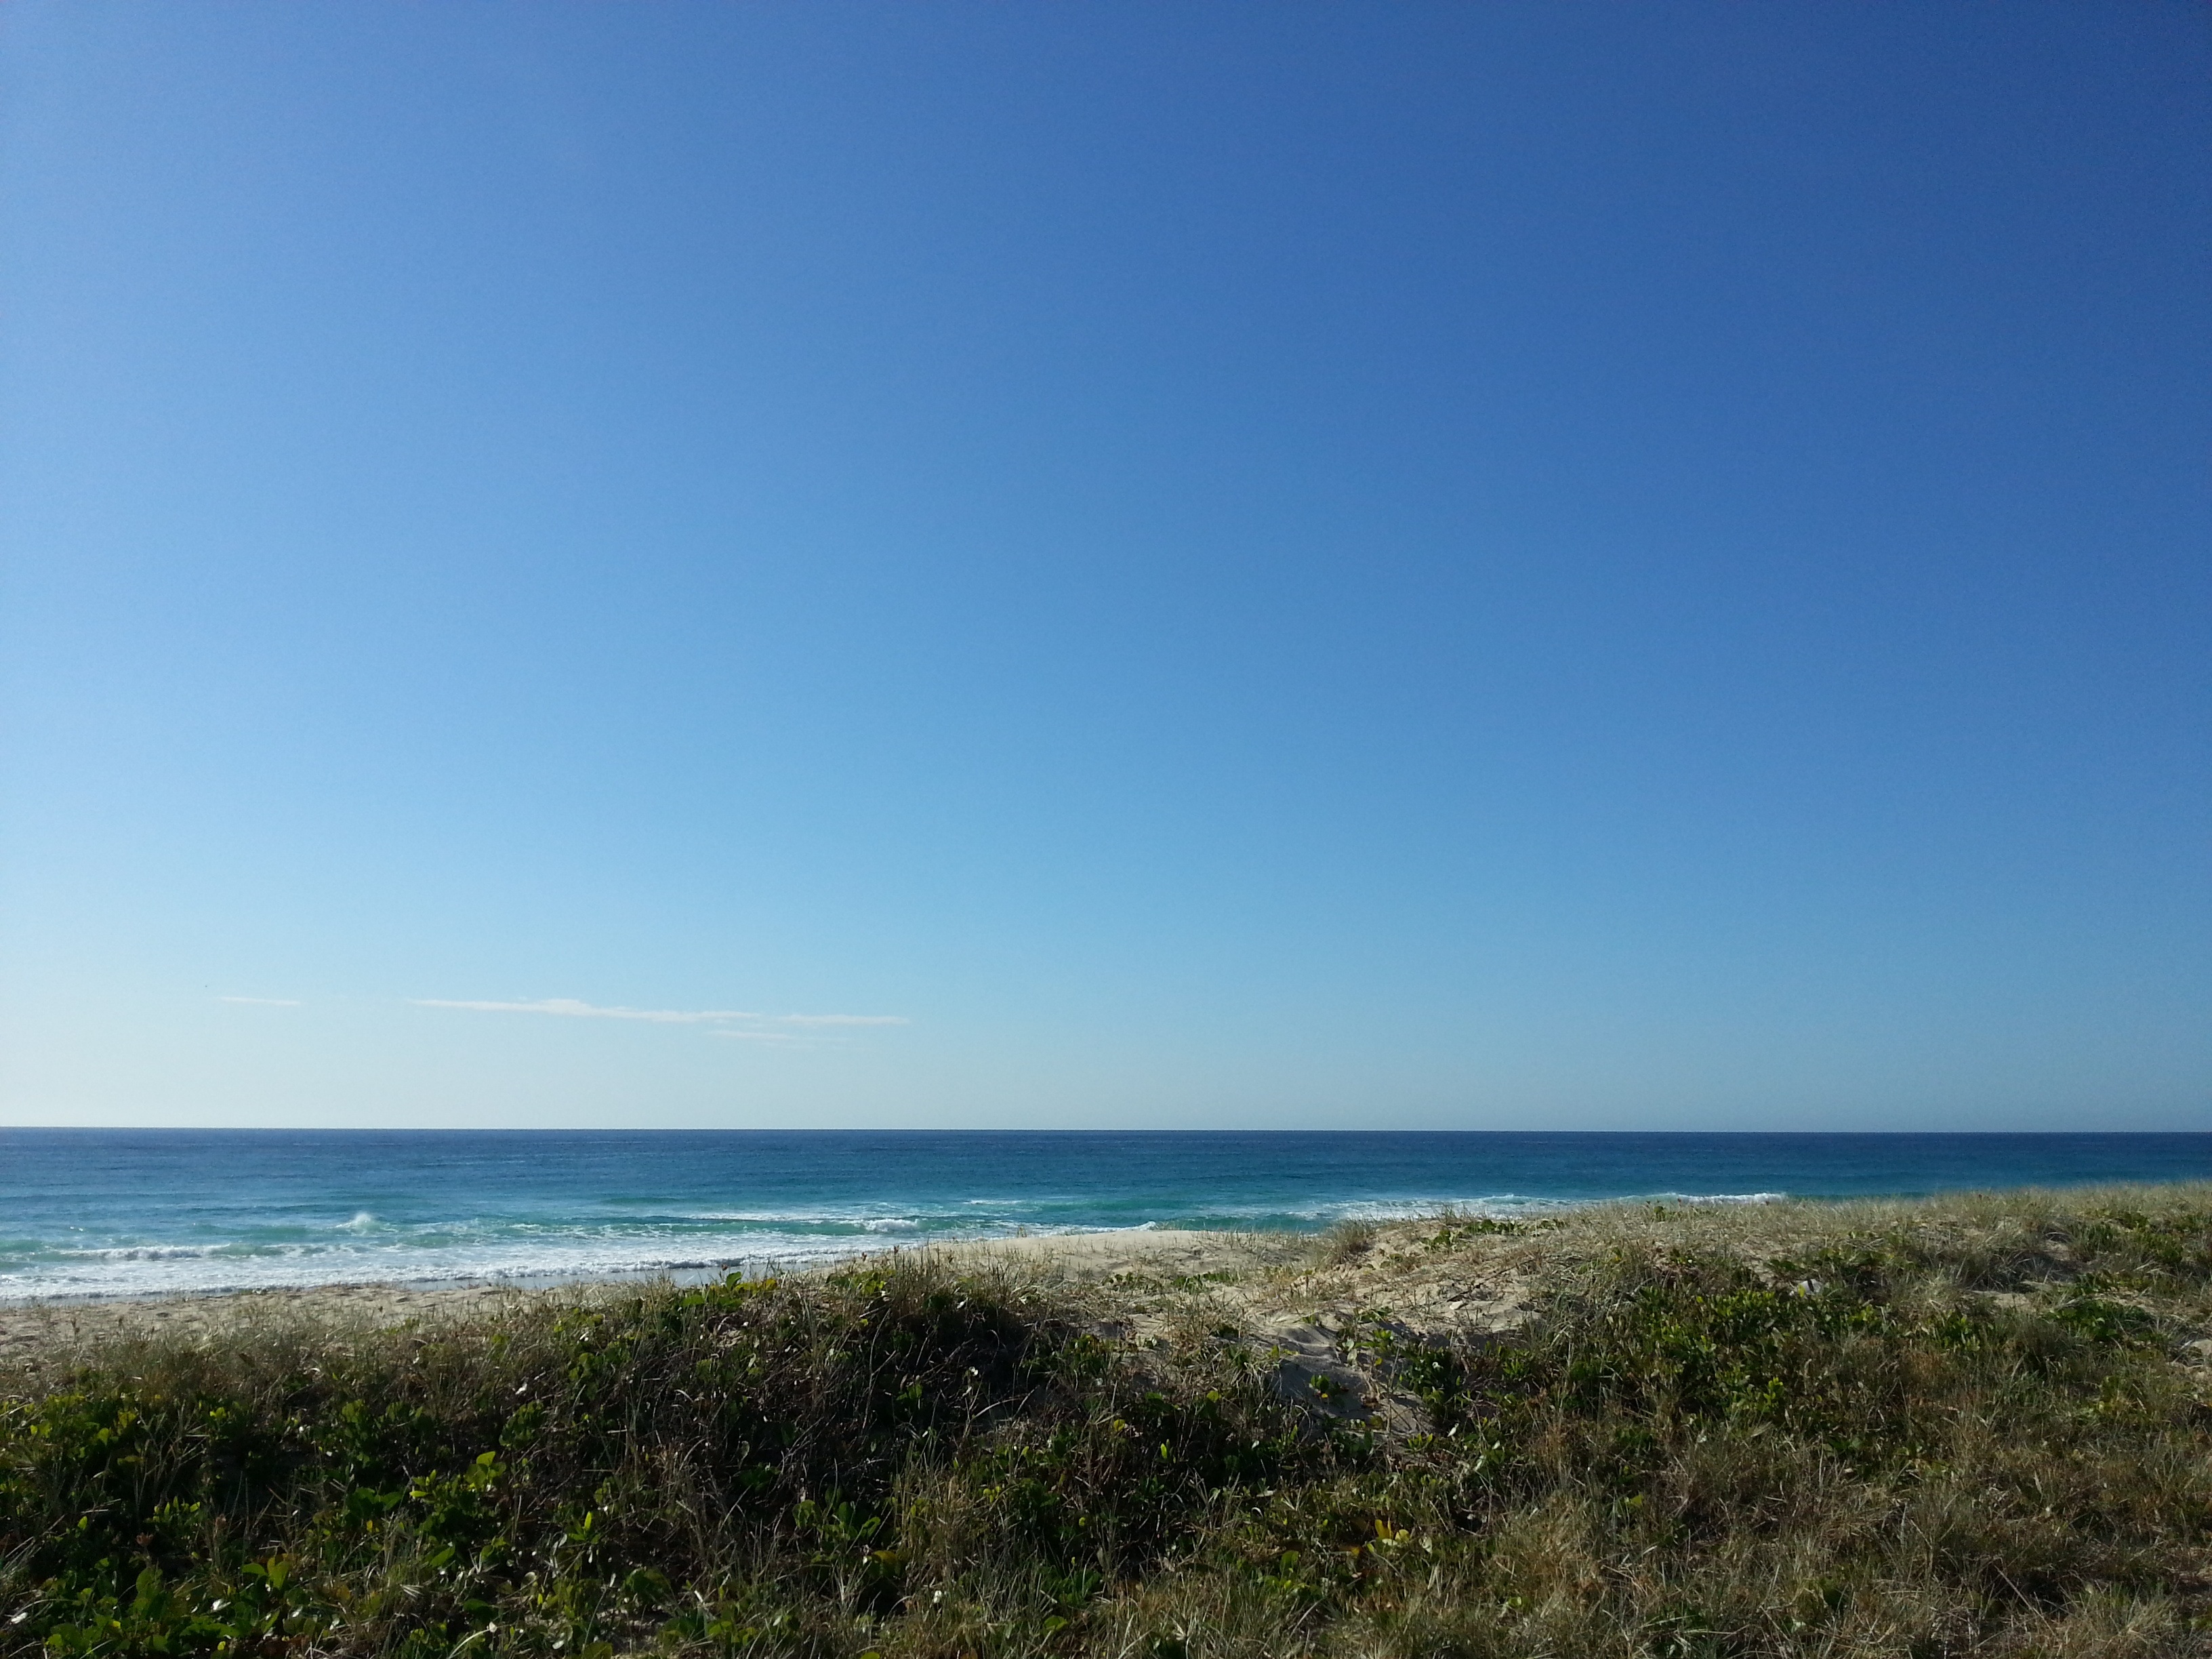
beach, sea, coast, ocean, horizon, sky, shore, wave, vacation, cliff, bay, terrain, body of water, headland, habitat, ecosystem, cape, natural environment